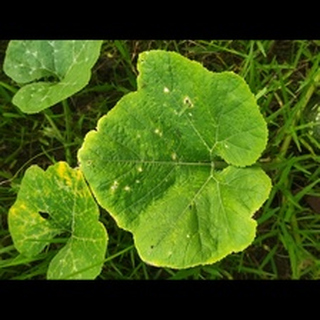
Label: pumpkin_bacterial_leaf_spot